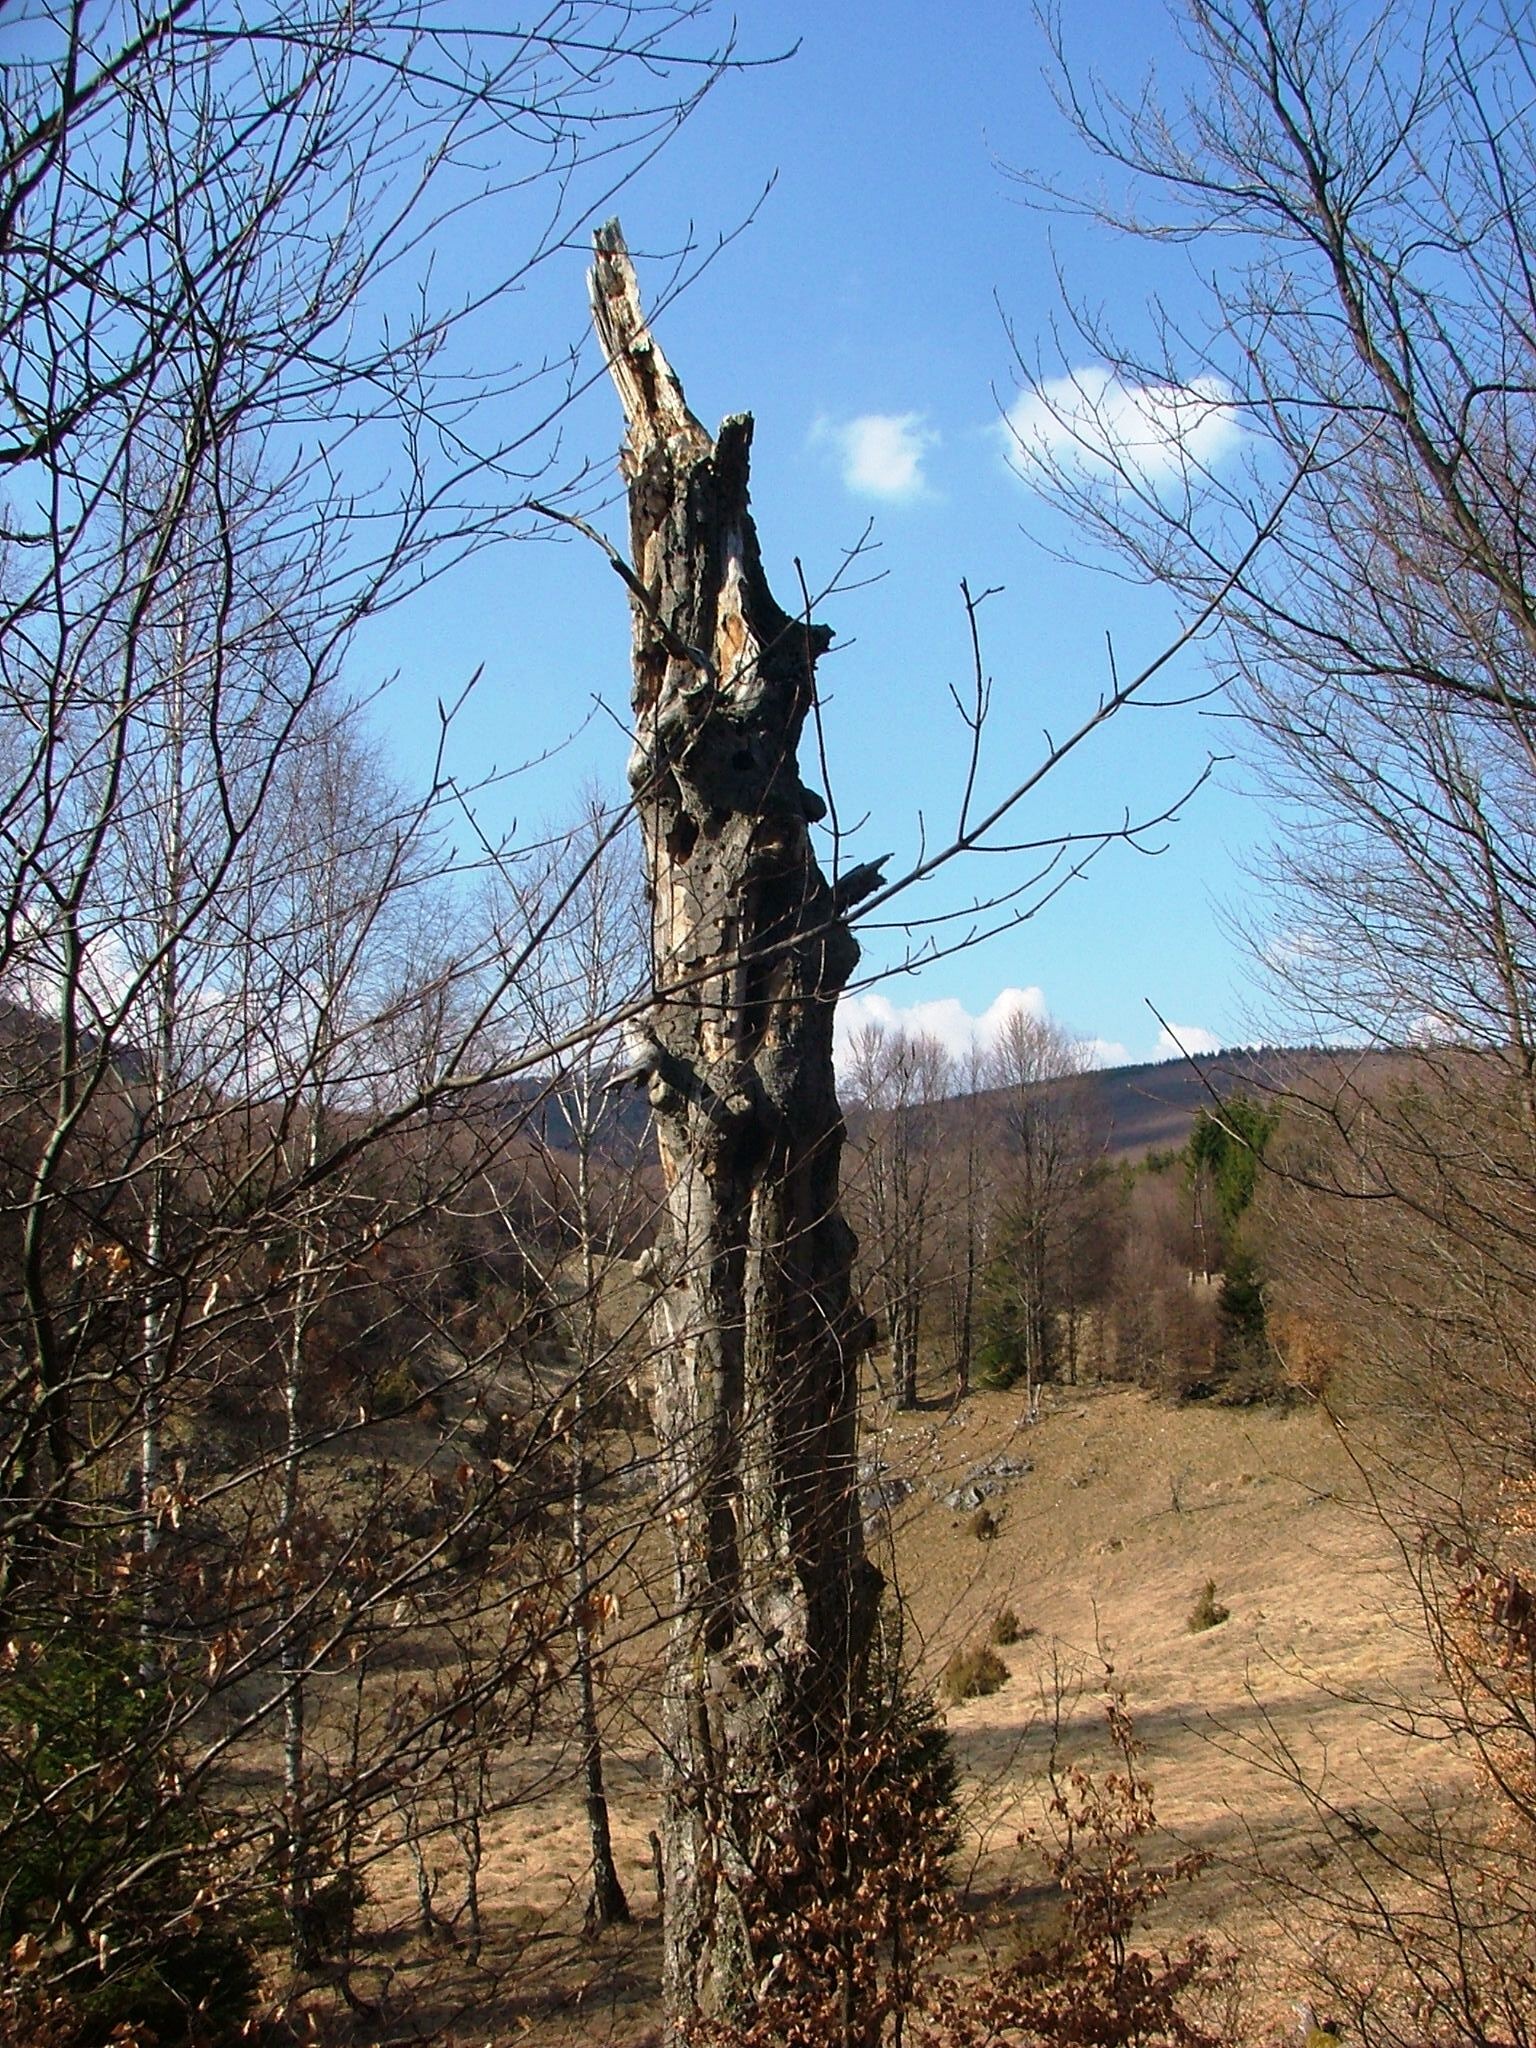
tree, nature, forest, plant, plateau, karst, beech hg, woody plant, budapest nagymez utca